Kengeri metro station

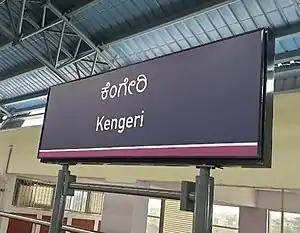
This metro station serving the suburbs of Kengeri.

Kengeri is an elevated metro station on the East-West corridor of the Purple Line of Namma Metro serving the suburbs of Kengeri in Bengaluru, India. It was inaugurated on 29 August 2021 and opened to the public on 30 August 2021.